List of Top Country LP's number ones of 1979

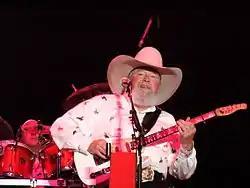
Singer Charlie Daniels

Top Country Albums is a chart that ranks the top-performing country music albums in the United States, published by "Billboard". In 1979, five different albums topped the chart, which was at the time published under the title Top Country LP's, based on sales reports submitted by a representative sample of stores nationwide.